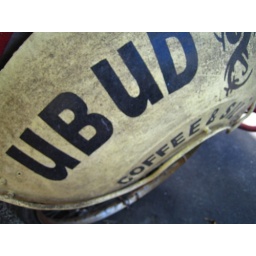
An old bike (trike type thing) for a coffee house in Ubud